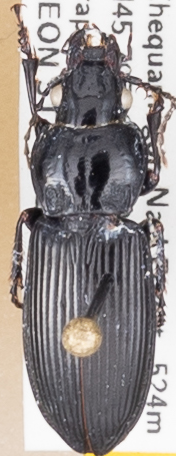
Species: Pterostichus melanarius melanarius
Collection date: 2021-06-29
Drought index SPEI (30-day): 0.47
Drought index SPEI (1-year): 0.54
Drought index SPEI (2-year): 1.45